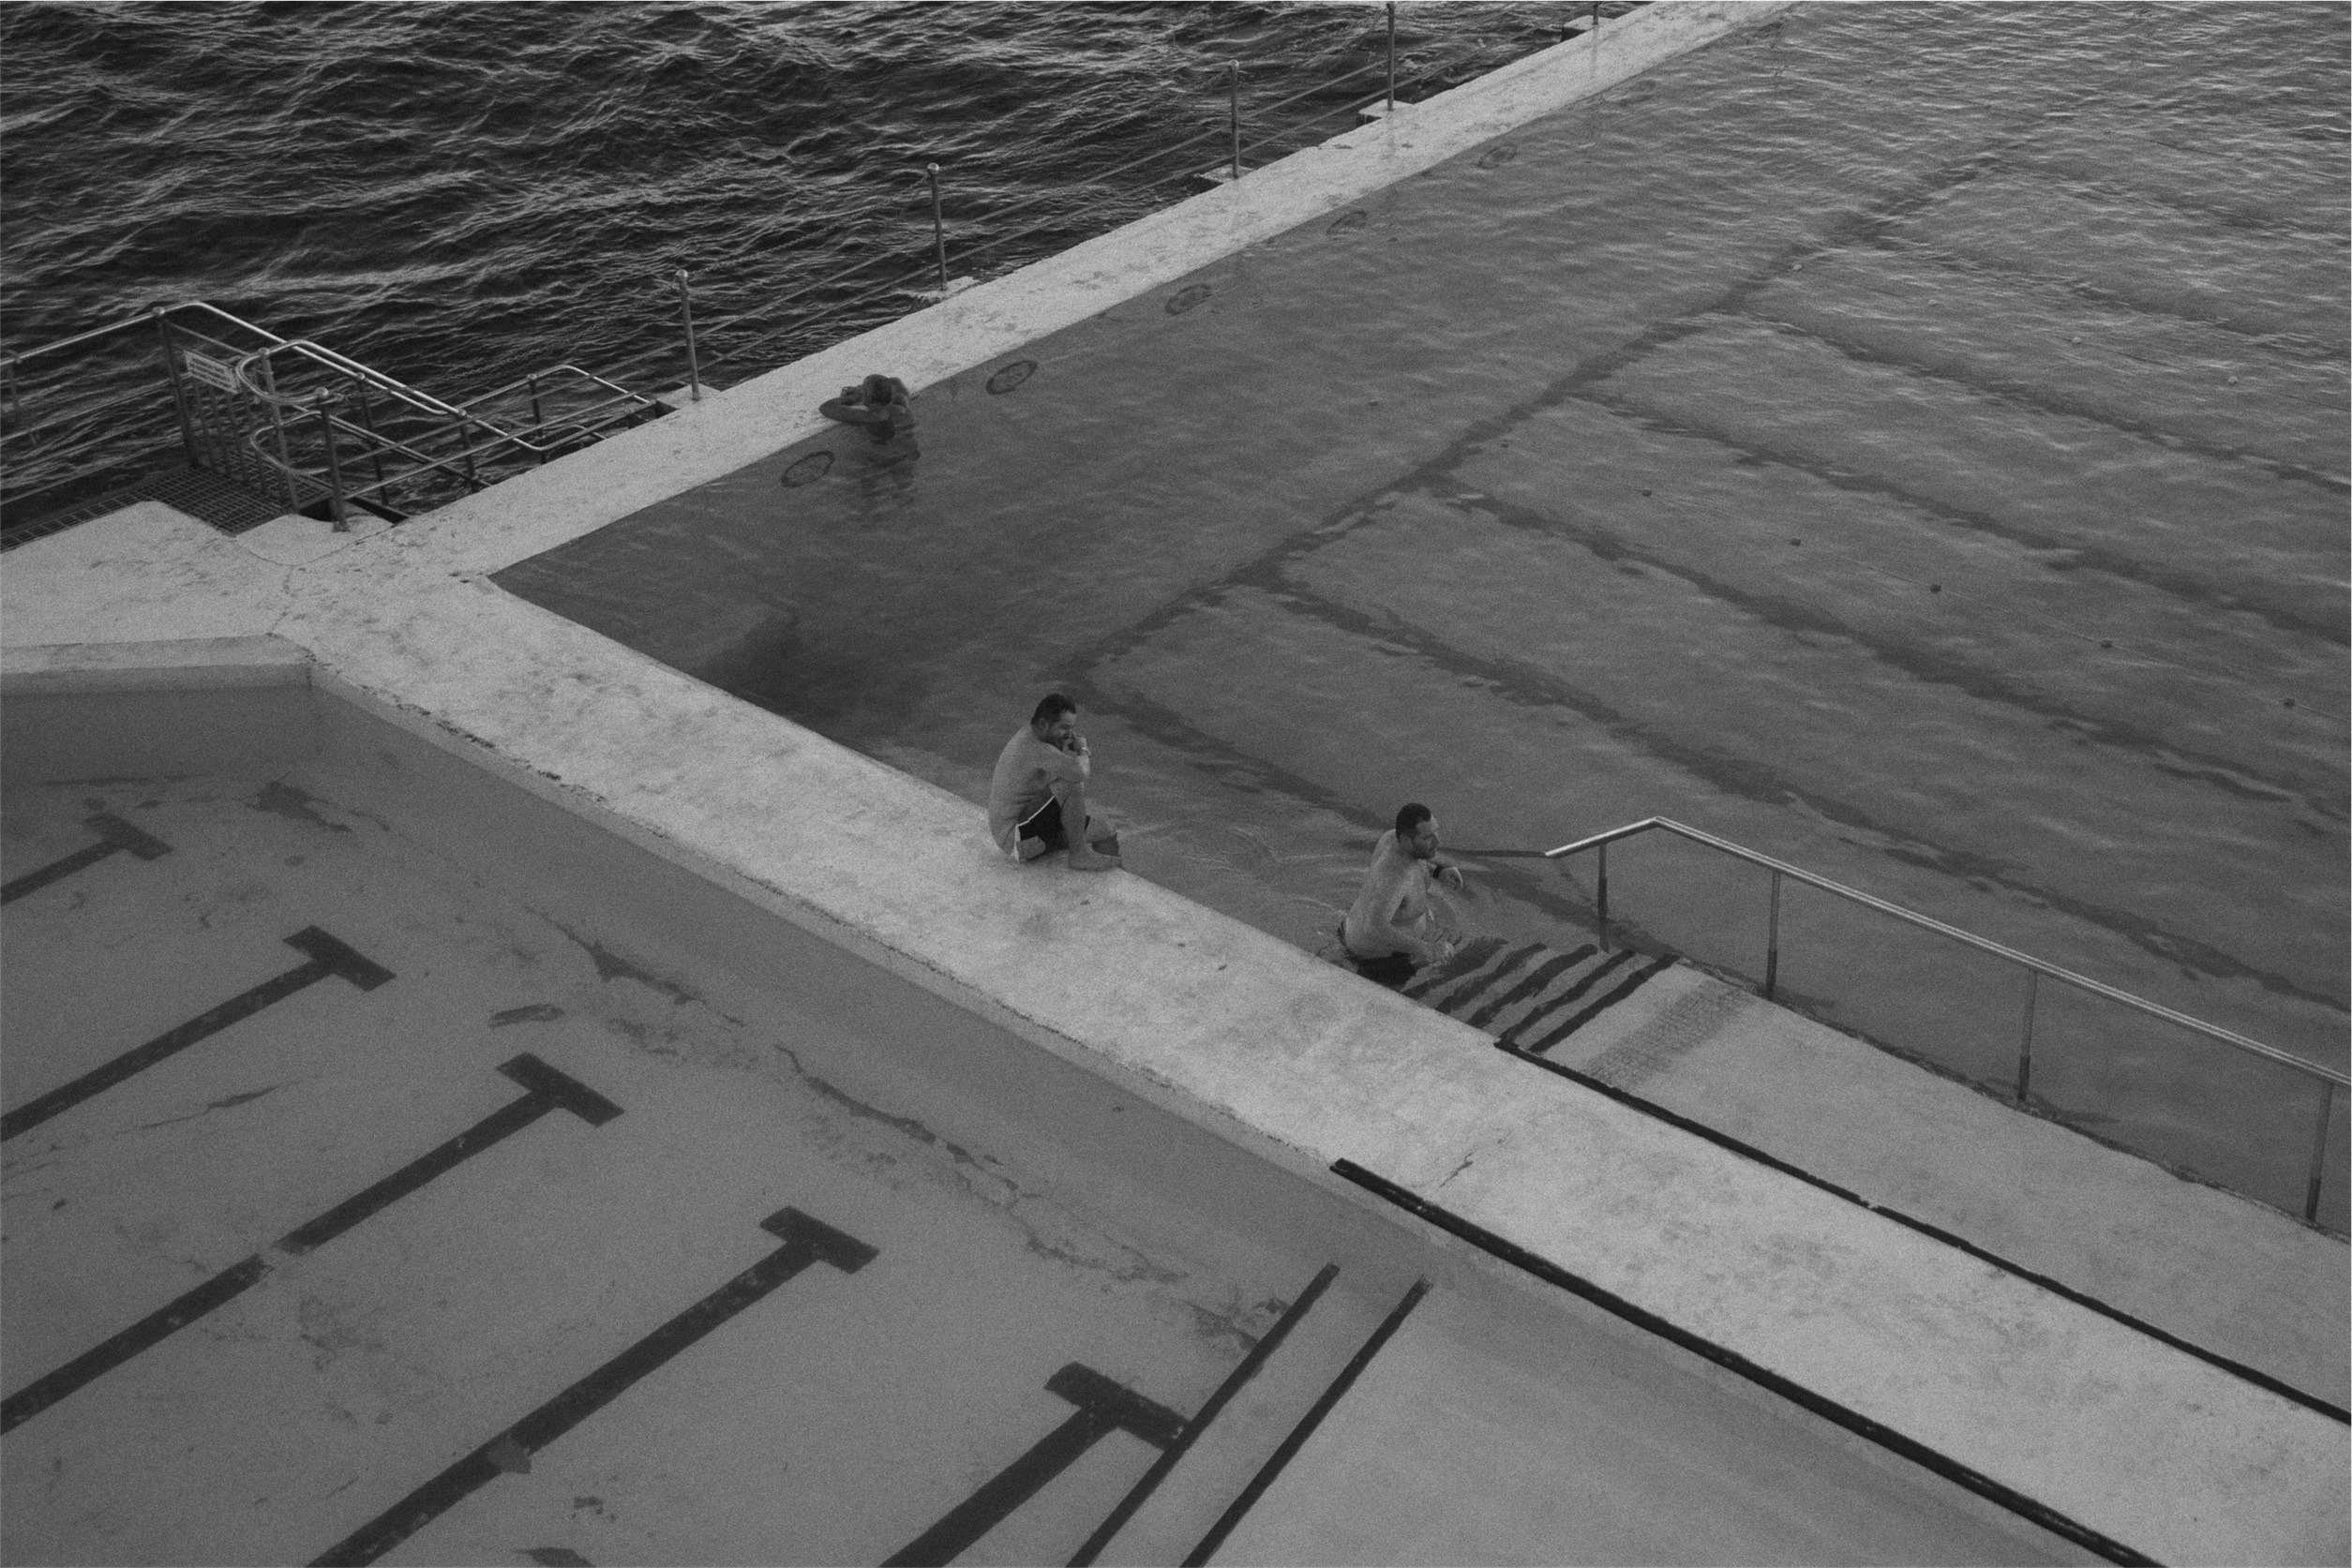
black and white, people, white, floor, roof, wall, asphalt, walkway, line, swimming pool, monochrome, shape, flooring, road surface, monochrome photography, outdoor structure